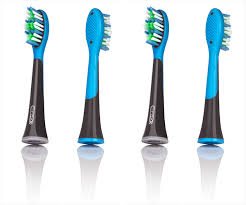
Waste category: trash